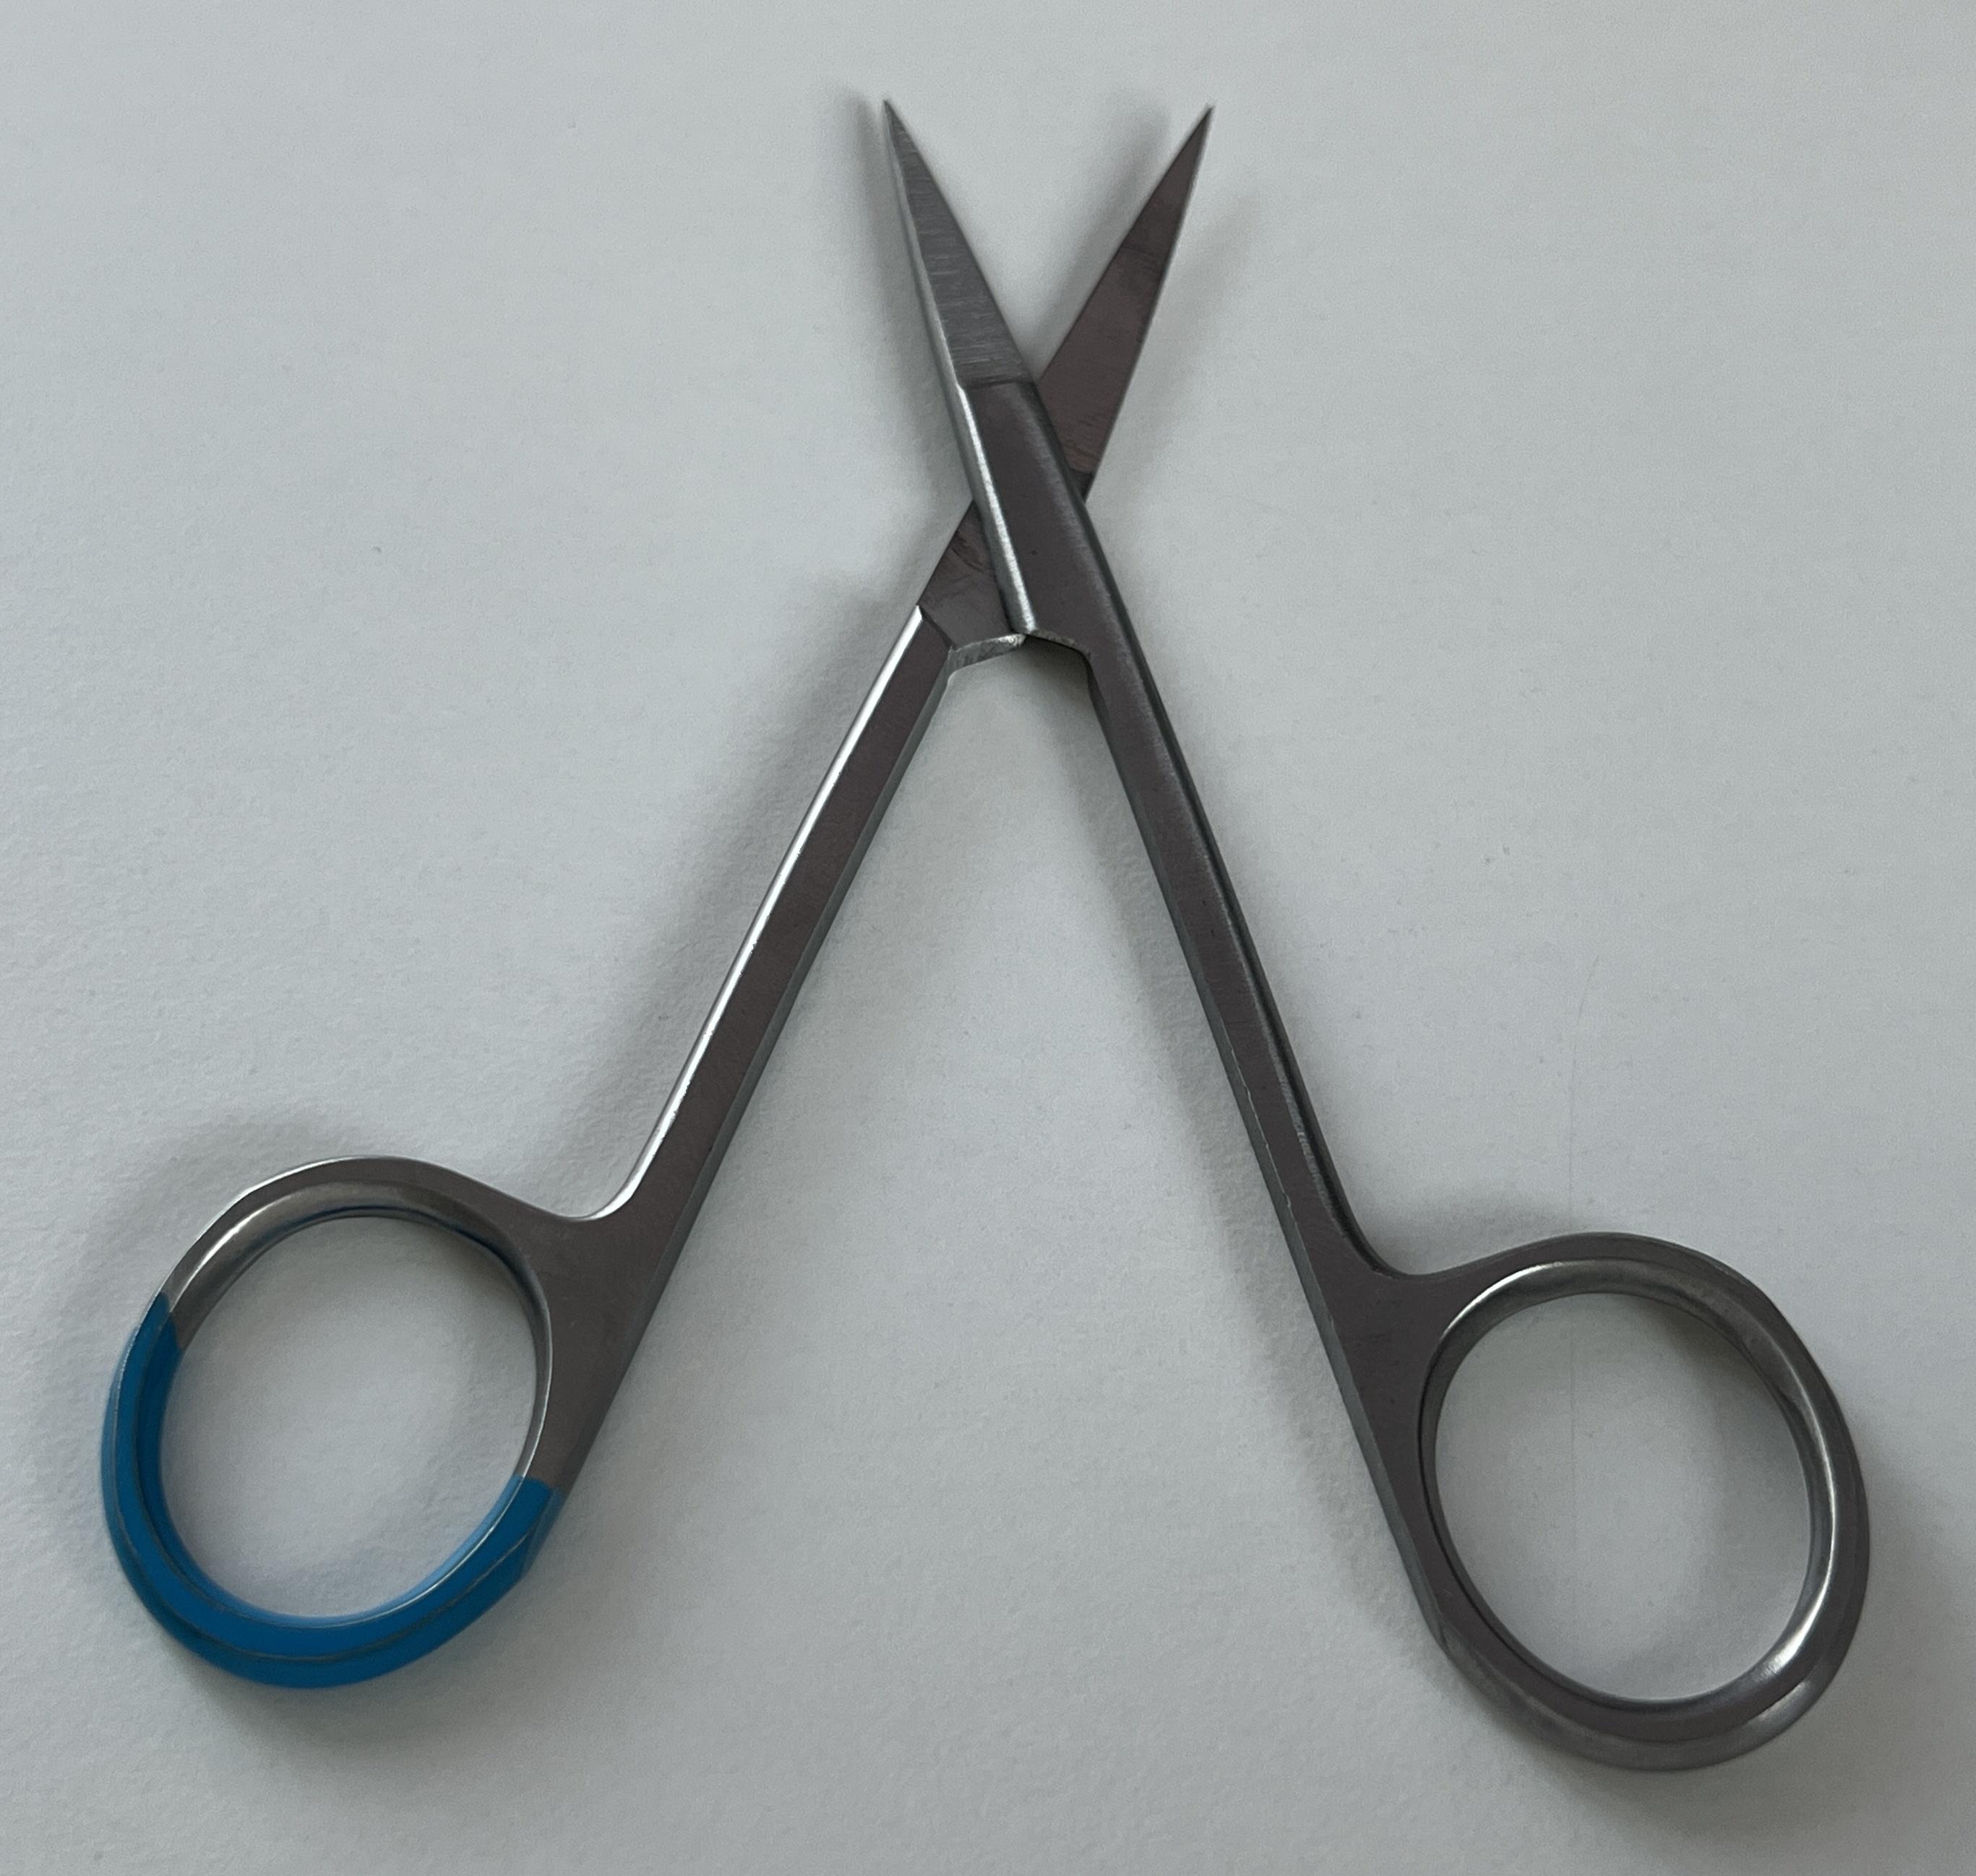
Hinged instrument state: open